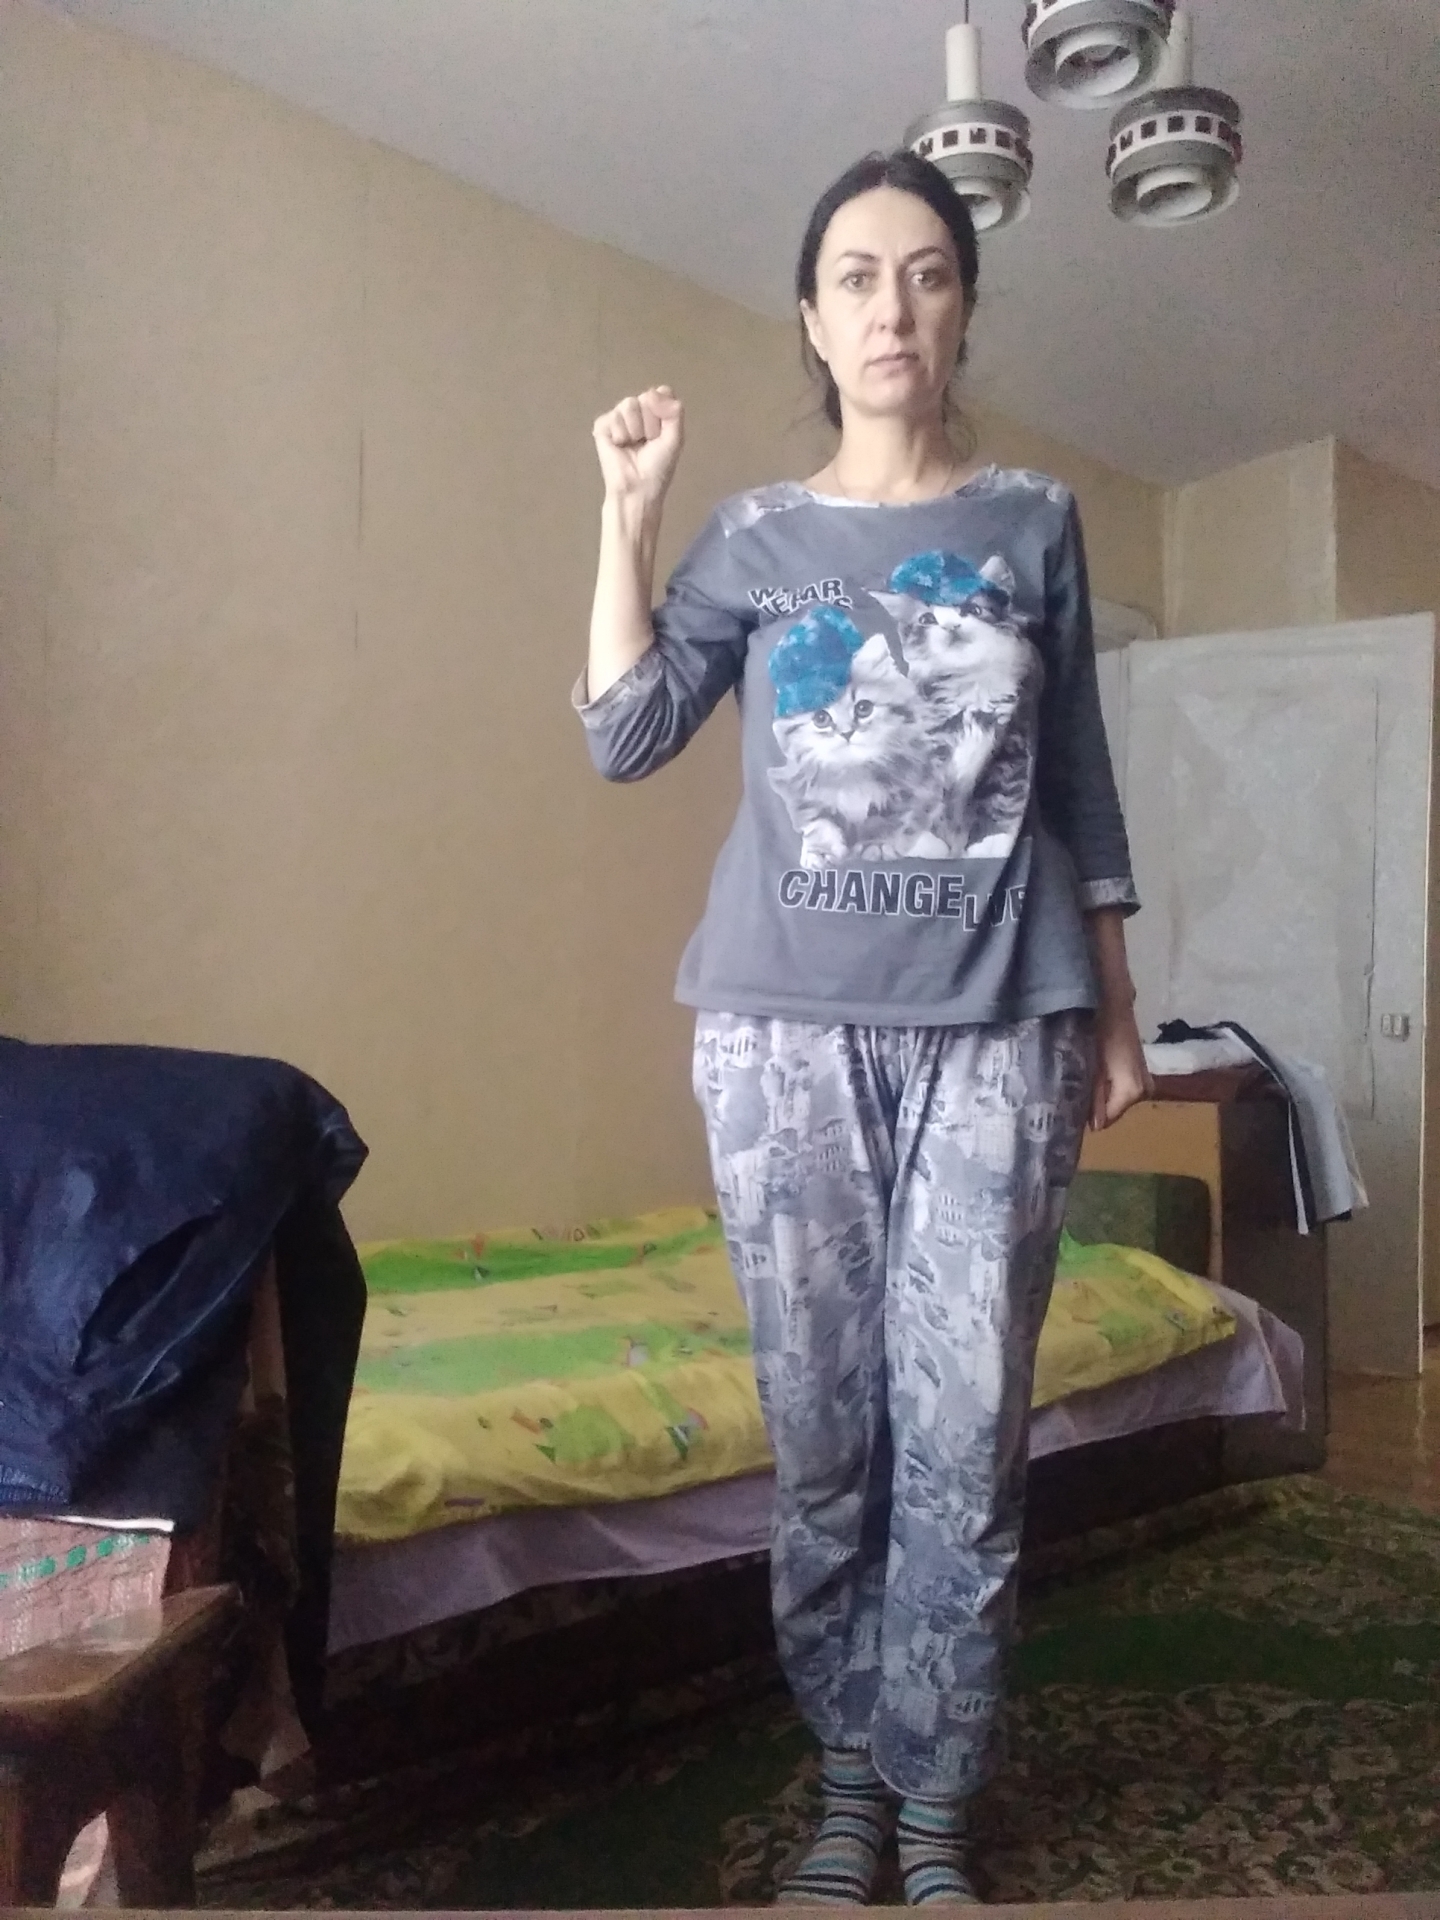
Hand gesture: fist